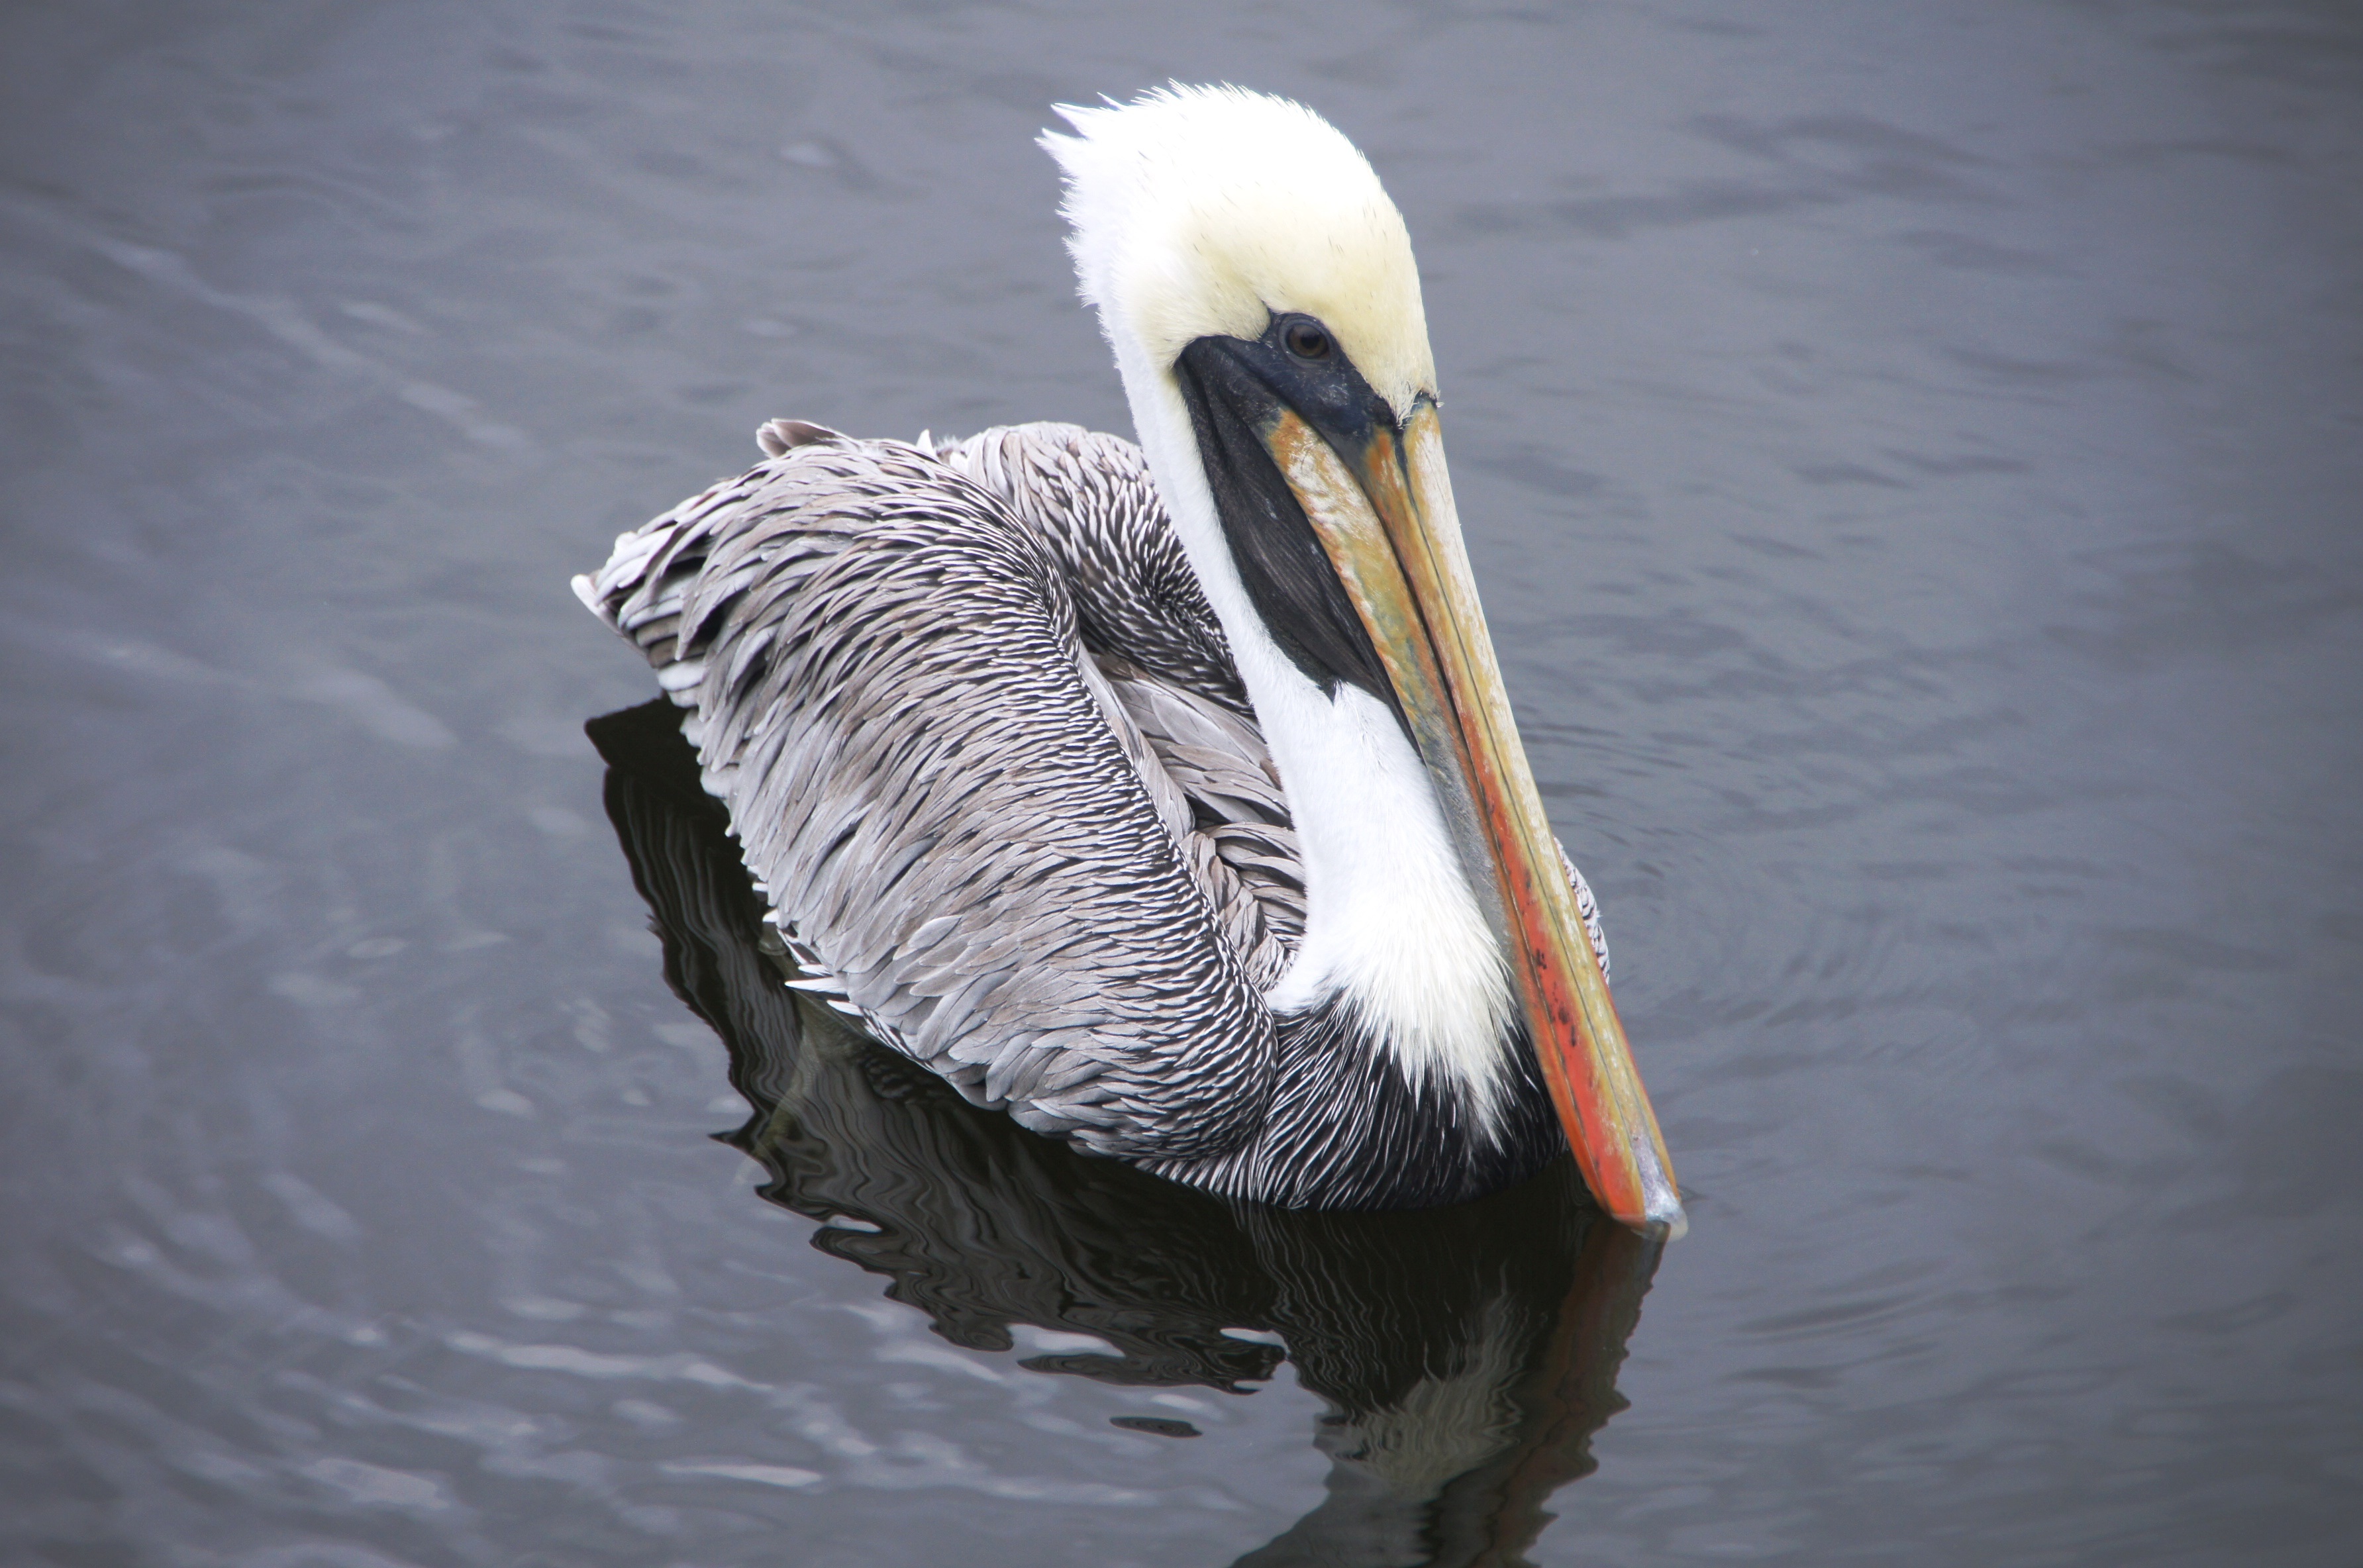
sea, bird, wing, pelican, seabird, wildlife, swim, beak, fauna, stork, vertebrate, pelikan, pelecaniformes